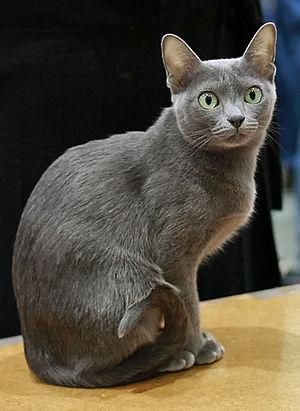
Wang Kaang Raang, un korat femelle présenté à une exposition féline à Vantaa, Finlande.
Le korat est une race de chat originaire de Thaïlande. Ce chat de petite taille est caractérisé par sa robe de couleur bleue et ses yeux verts. Son visage est décrit comme en forme de cœur, les arcades sourcilières formant les courbes et le menton la pointe. Les éleveurs s'attachent à garder le type originel de la race, malgré l'apparition naturelle de nouvelles couleurs, telles que le colourpoint, non-acceptées par la quasi-totalité des fédérations félines.